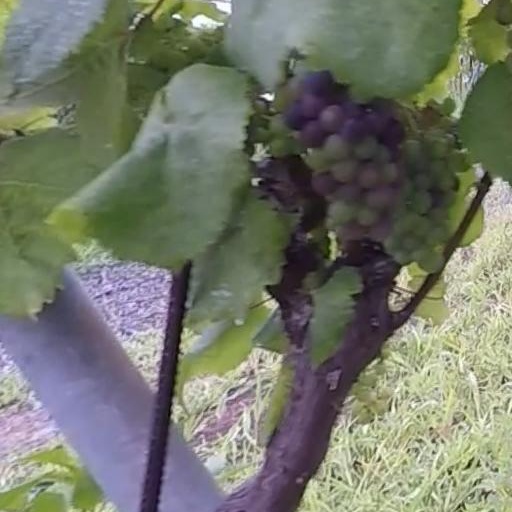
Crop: grape